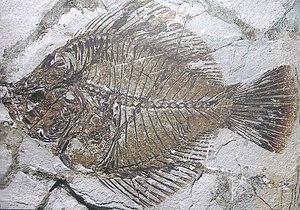
Fossile d'Amphistium, au Muséum d'Histoire naturelle de Genève. Écriteau lié
Les Pleuronectiformes ou poissons plats forment un ordre de poissons à nageoires rayonnées. Les plies, les soles, les flets, les flétans, cardeaux, limandes, turbots, les carlottins, barbues, les cardines sont, sauf exceptions, des poissons de ce groupe.